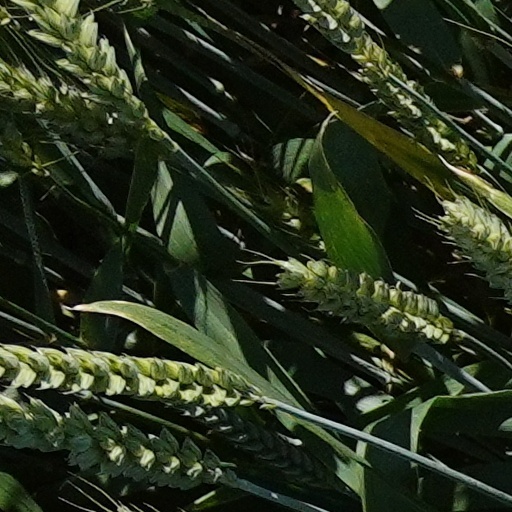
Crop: wheat